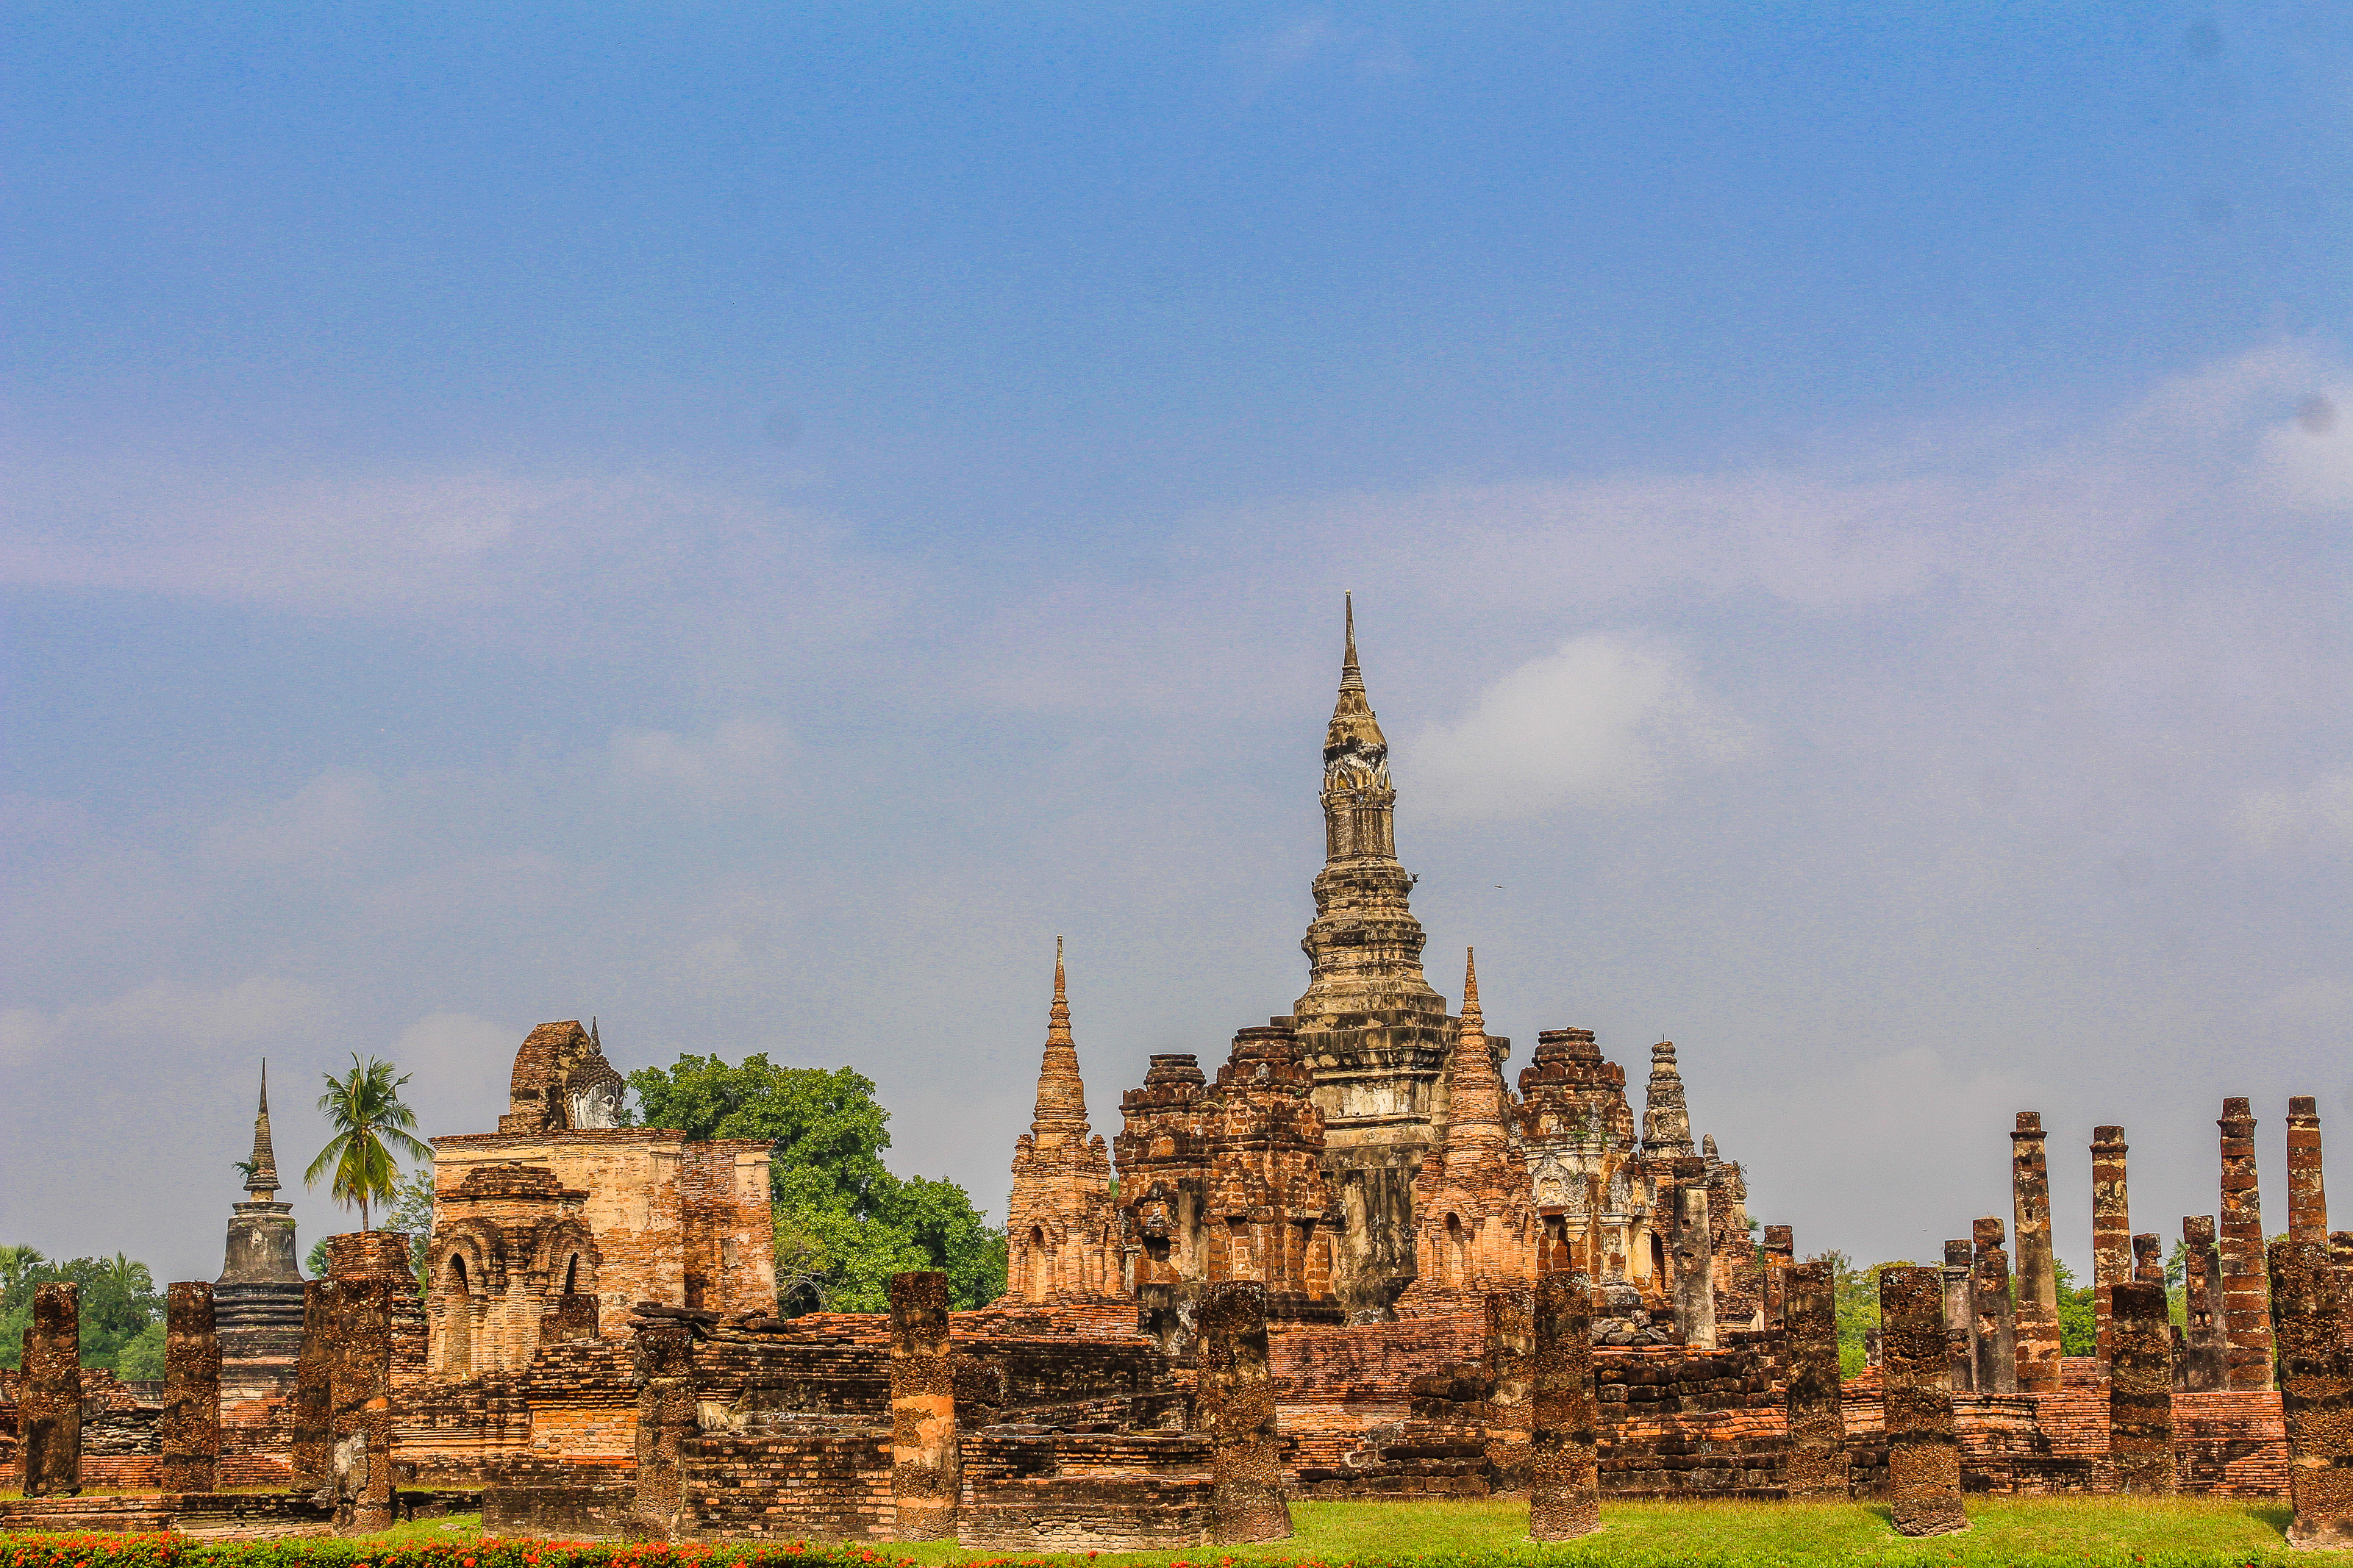
ancient, archeology, architecture, art, asia, buddha, buddhism, buddhist, civilization, cultural, culture, destination, east, famous, heritage, historical, history, landmark, meditation, old, pagoda, park, religion, ruin, scene, sculpture, seated, siam, site, southeast, statue, stone, sukhothai, symbols, temple, thai, thailand, thailand temple, tourism, tourist, traditional, travel, unesco, wat, worship, historic site, sky, place of worship, hindu temple, ancient history, spire, building, cloud, ruins, unesco world heritage site, stupa, tourist attraction, tower, archaeological site, medieval architecture, landscape, national historic landmark, monument, vacation, fictional character